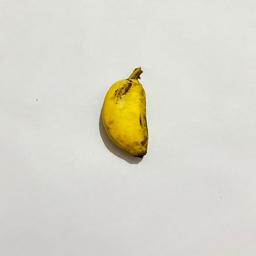
Banana variety: Sabri Kola